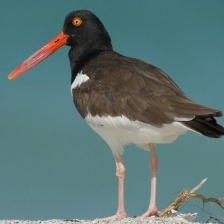
Species: OYSTER CATCHER
Scientific name: HAEMATOPUS
ImageNet parent category: oystercatcher